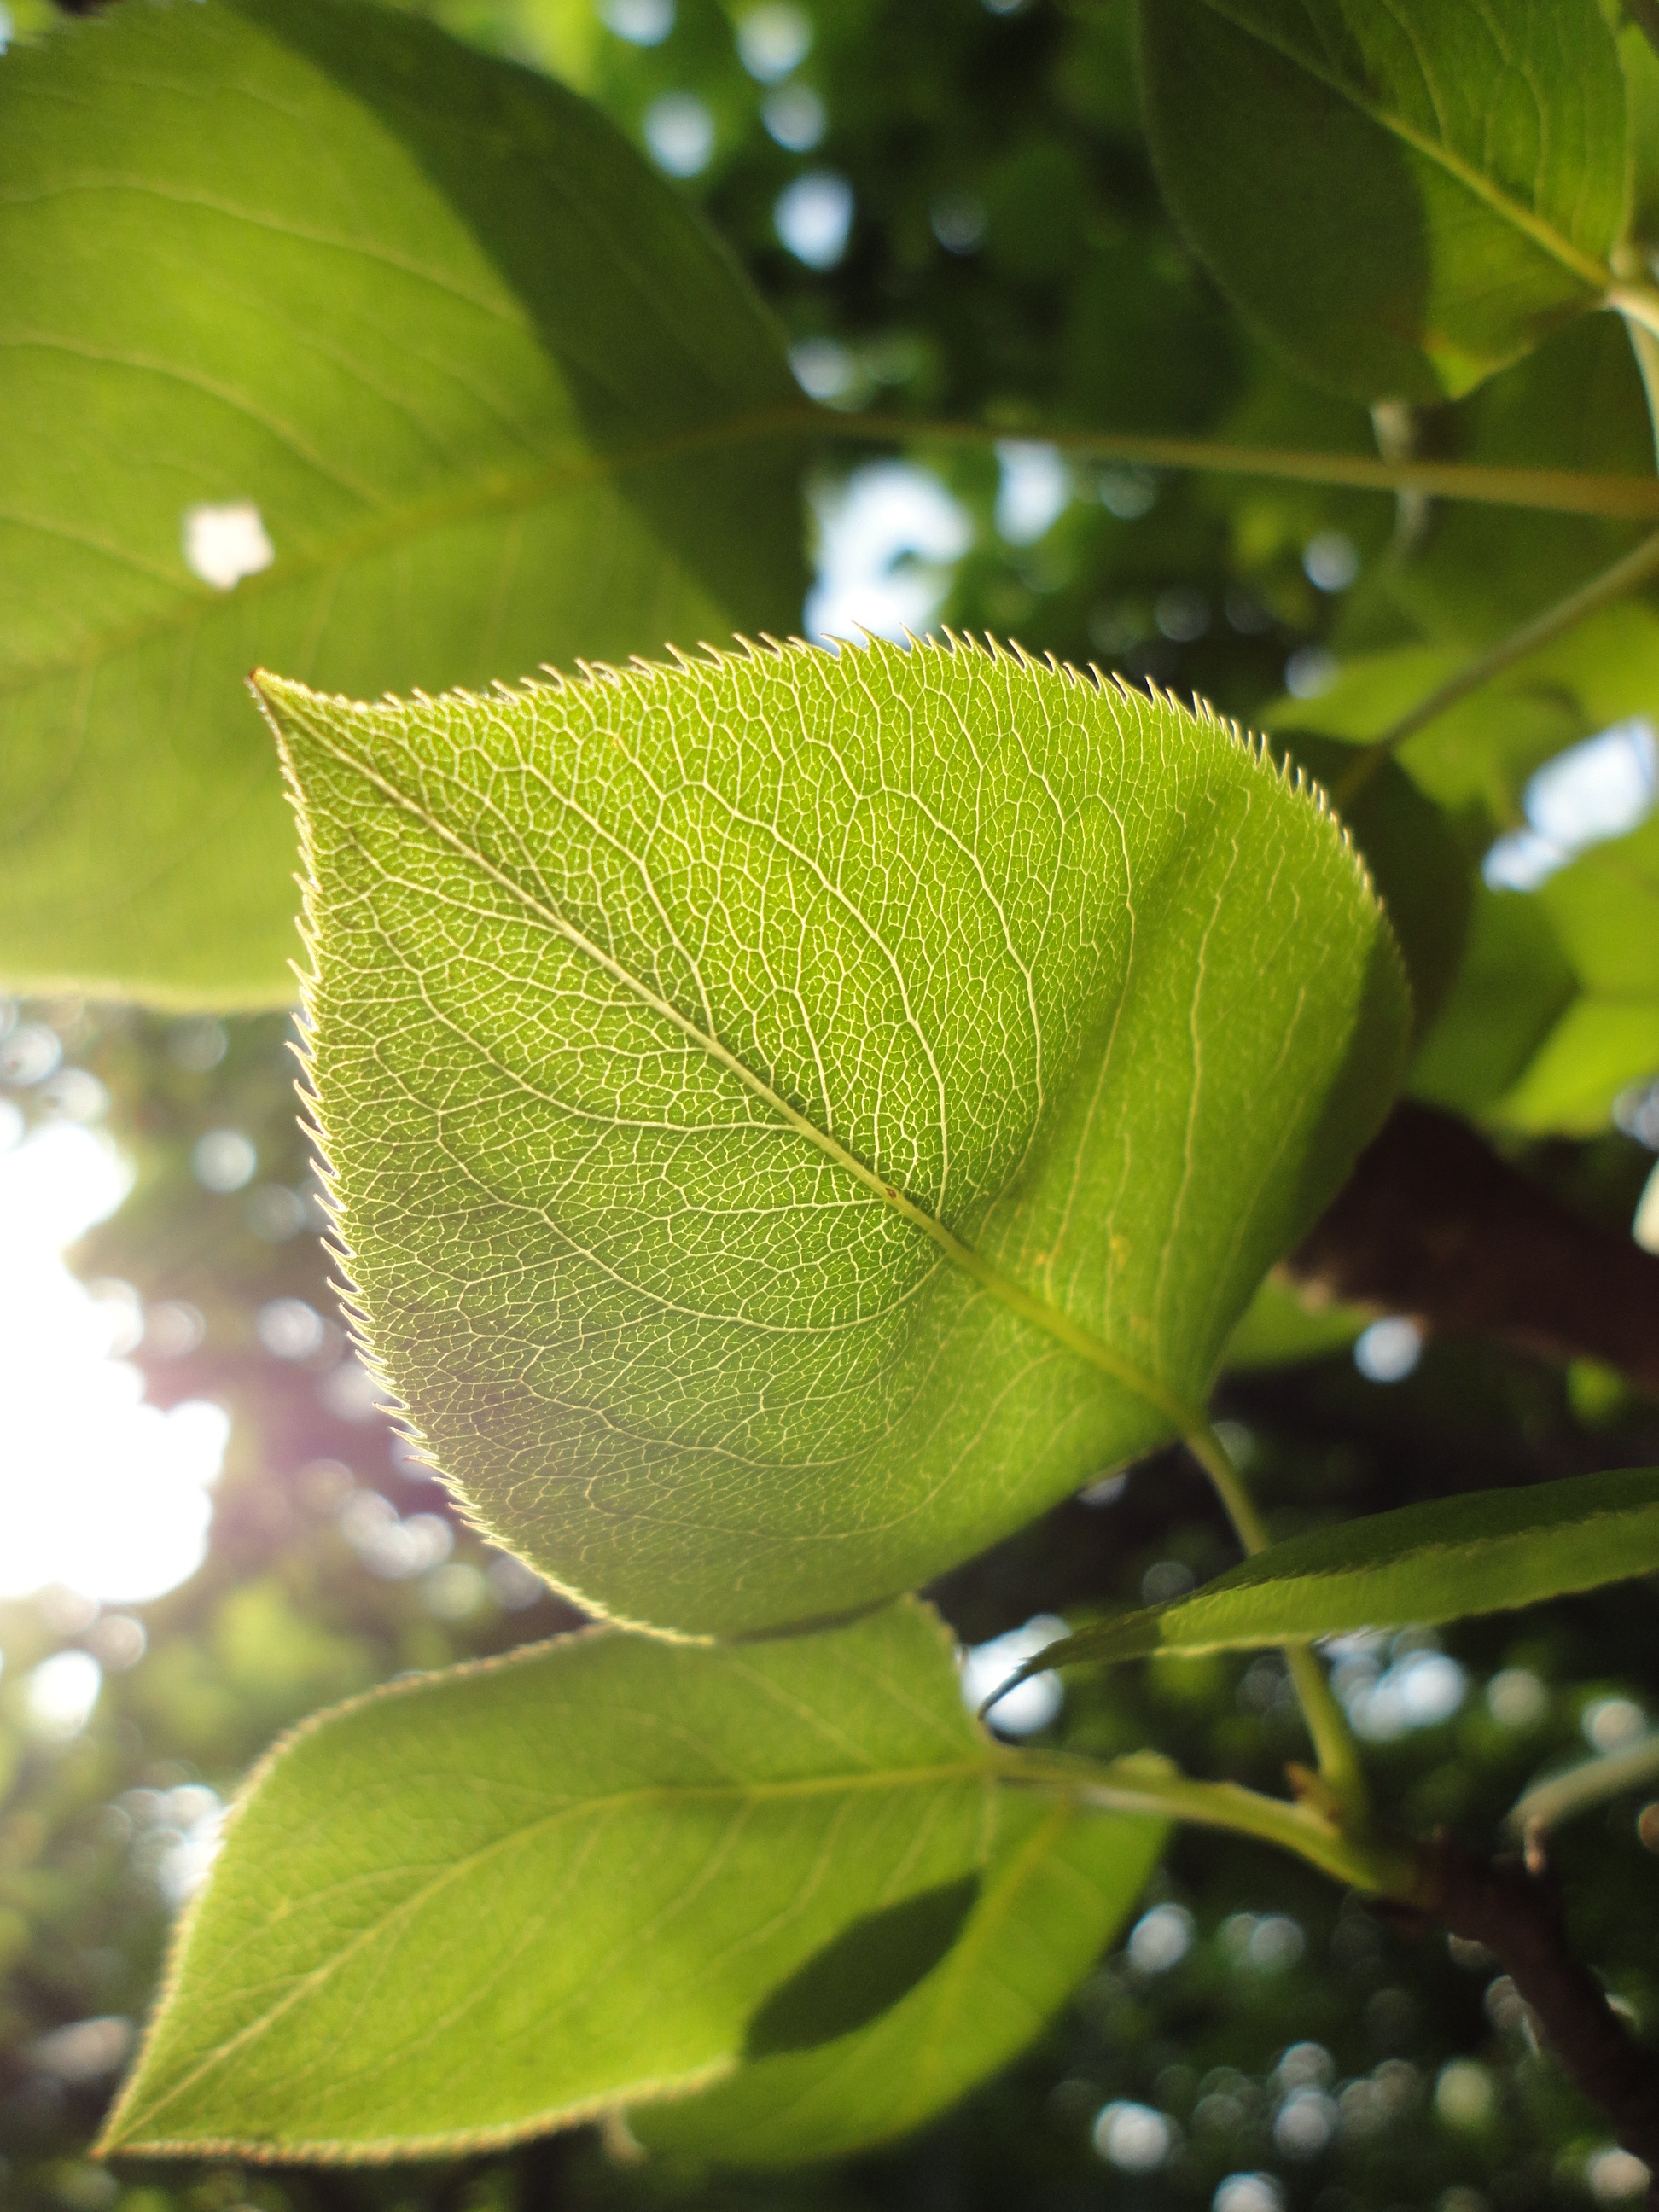
tree, branch, blossom, plant, fruit, sunlight, leaf, flower, food, green, produce, evergreen, botany, flora, shrub, deciduous, macro photography, flowering plant, woody plant, land plant